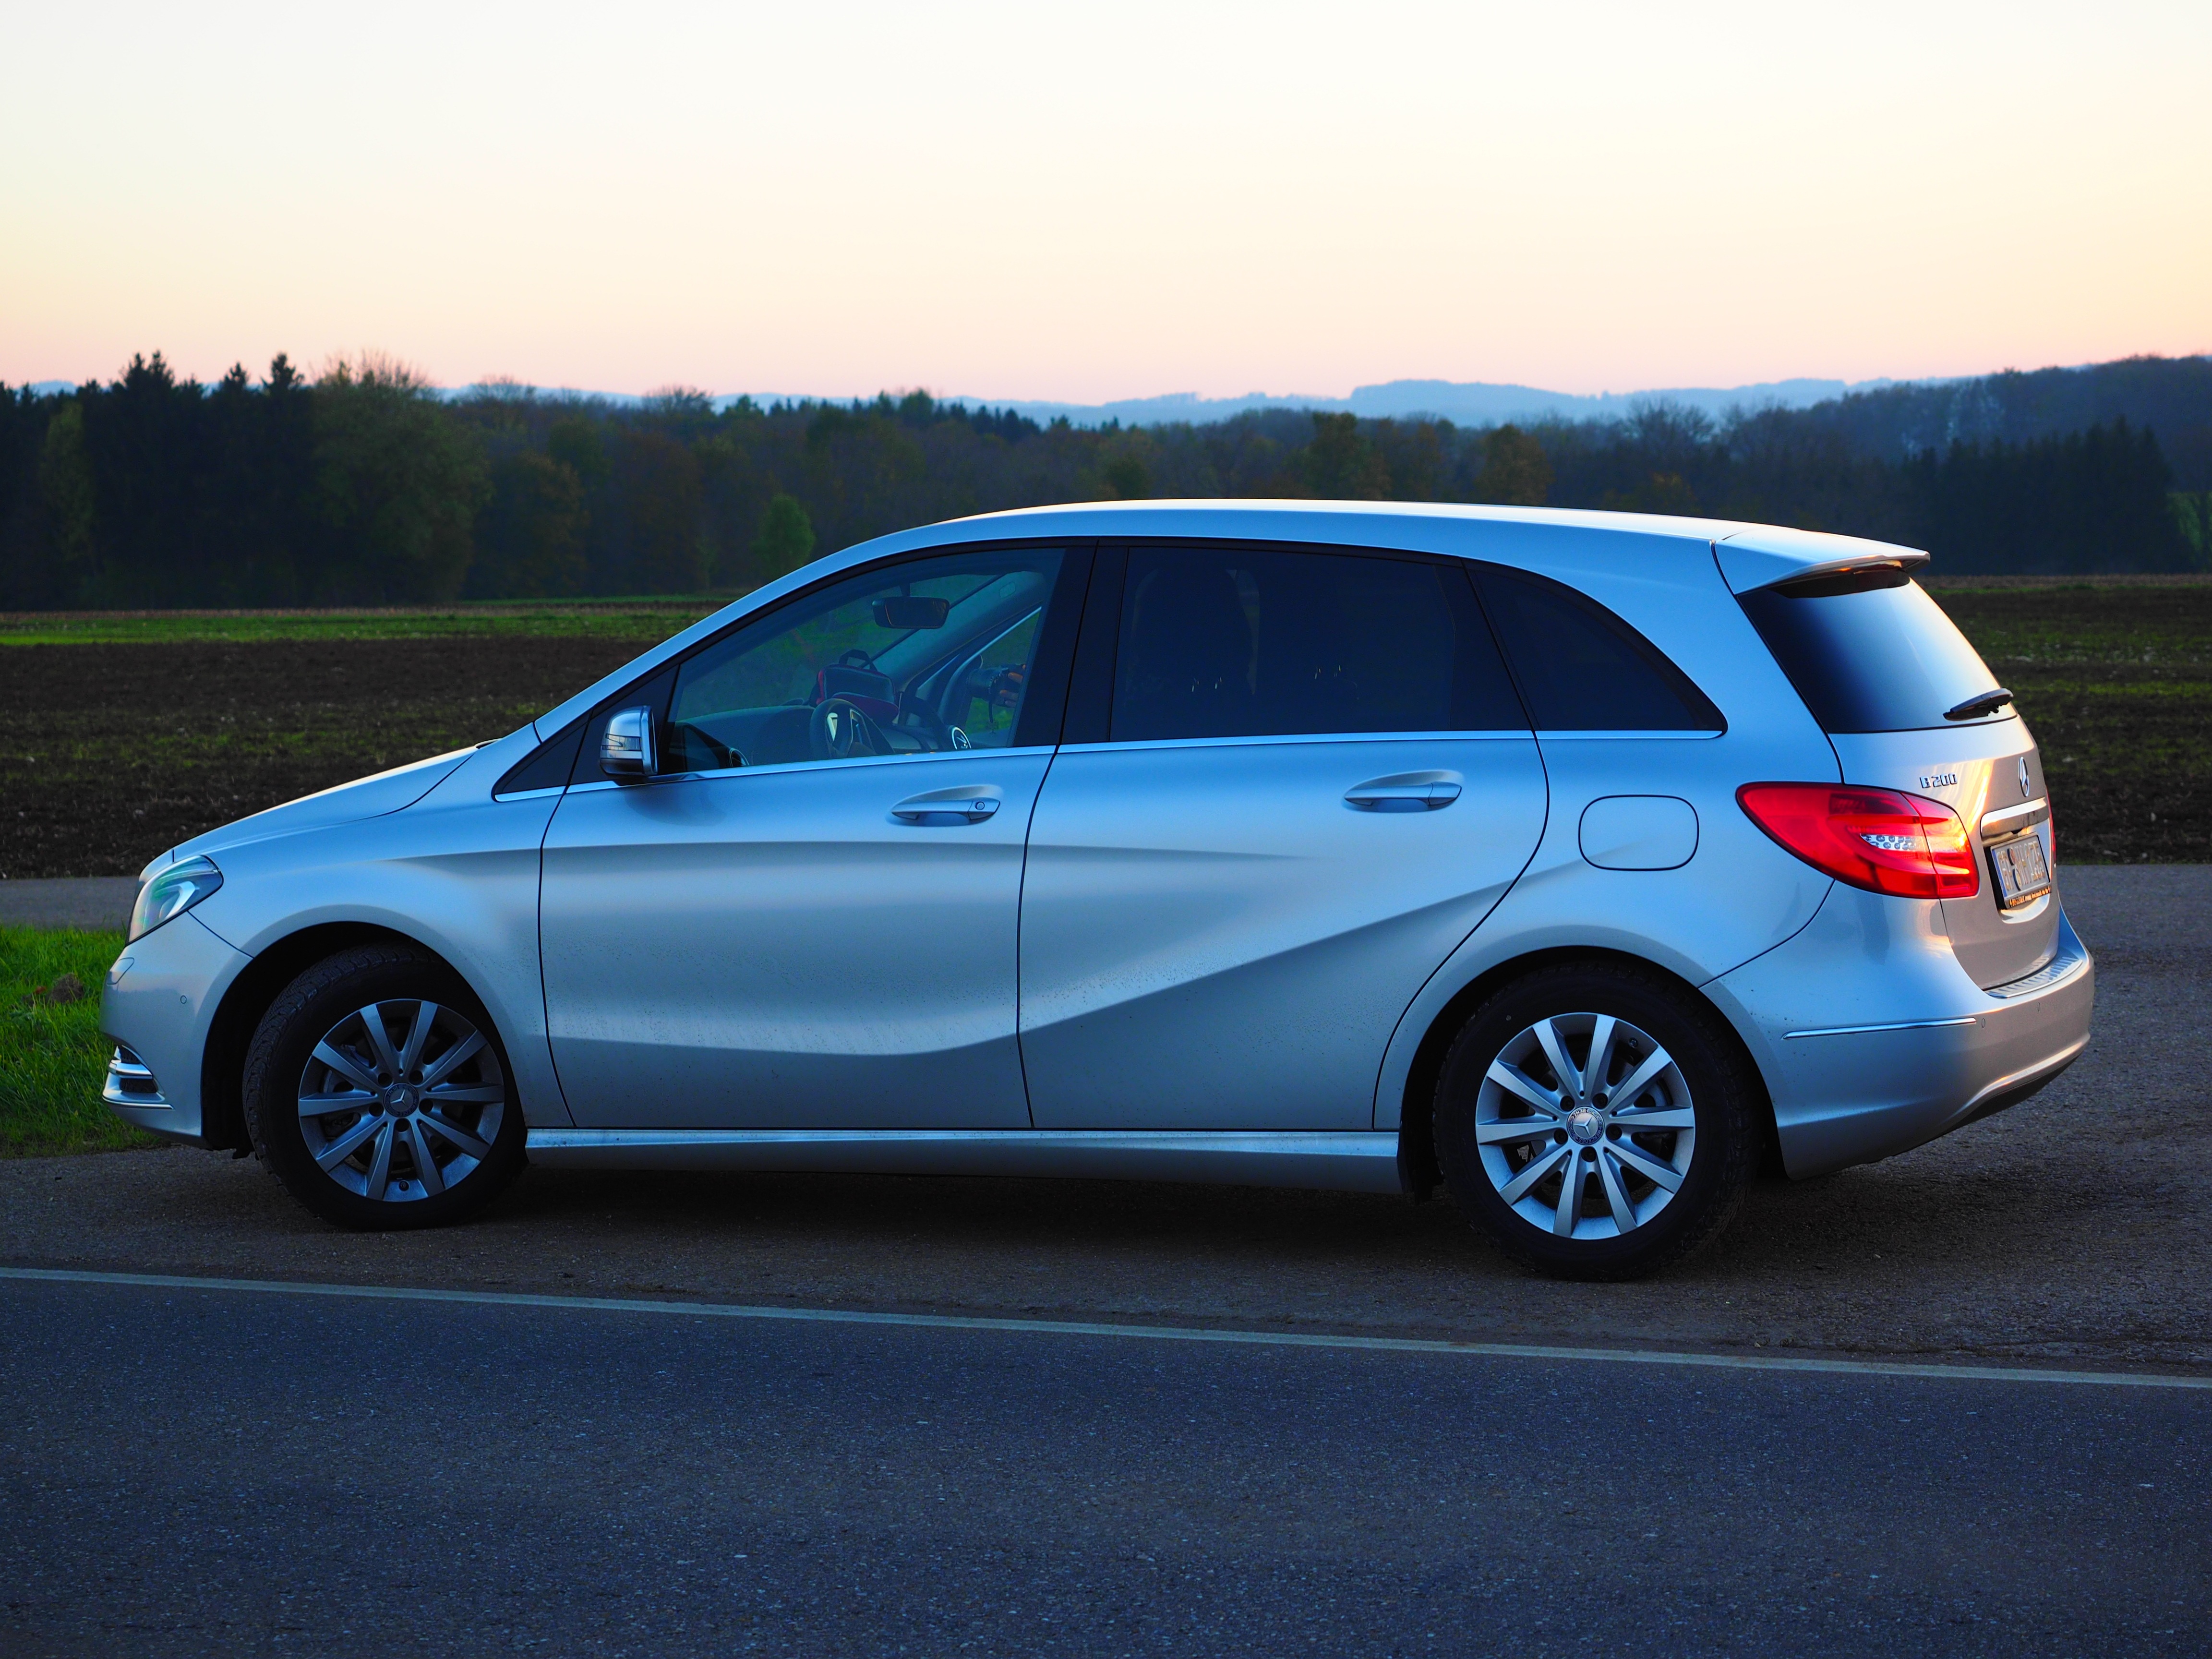
car, wheel, vehicle, auto, bumper, hatchback, silver, sedan, mercedes, mercedes benz, land vehicle, b class, automobile make, automotive exterior, compact car, automotive design, family car, mid size car, kompaktvan, mercedes benz a class, mercedes benz b class, mercedes benz r class